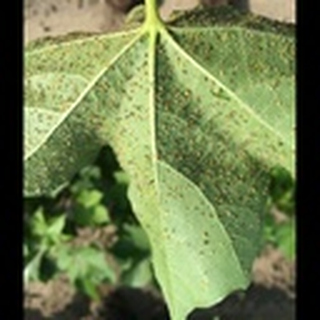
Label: cotton_aphids